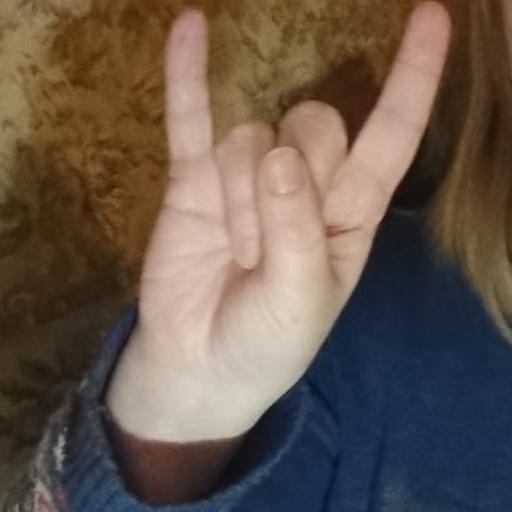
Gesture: rock